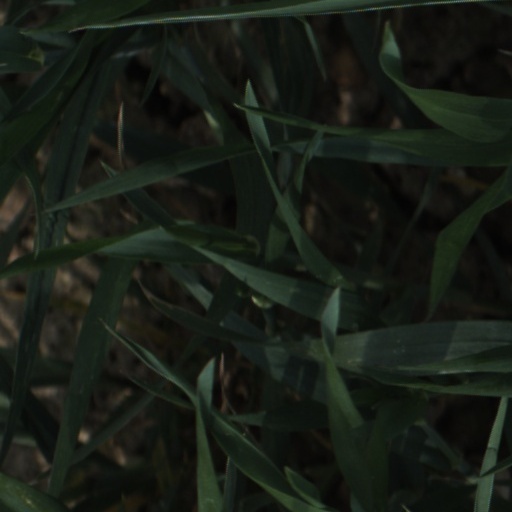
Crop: wheat